Darius the Great

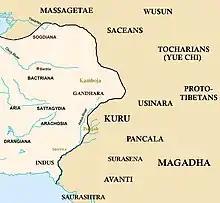
Eastern border of the Achaemenid Empire

In 516 BCE, Darius embarked on a campaign to Central Asia, Aria and Bactria and then marched into Afghanistan to Taxila in modern-day Pakistan. Darius spent the winter of 516–515 BCE in Gandhara, preparing to conquer the Indus Valley. Darius conquered the lands surrounding the Indus River in 515 BCE. Darius I controlled the Indus Valley from Gandhara to modern Karachi and appointed the Greek Scylax of Caryanda to explore the Indian Ocean from the mouth of the Indus to Suez.